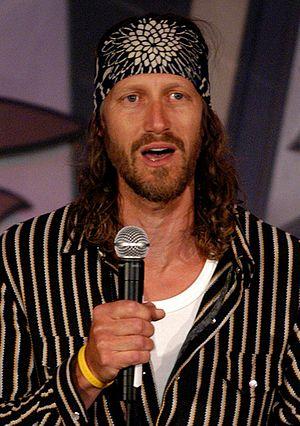
Damnation, est une série télévisée américaine en dix épisodes de 43 minutes créée par Tony Tost et diffusée du 7 novembre 2017 au 18 janvier 2018 sur USA Network et dans le monde, y compris dans les pays francophones, sur le service de streaming en ligne Netflix depuis le 5 février 2018.
Alliance forcée est le 11ᵉ épisode de la saison 4 de Stargate Atlantis, soit le 71ᵉ de la série. Il a été diffusé pour la première fois sur la chaine américaine Sci Fi Channel le 4 janvier 2008.
Christopher Heyerdahl est un acteur canadien né le 18 septembre 1963 en Colombie-Britannique, Canada.